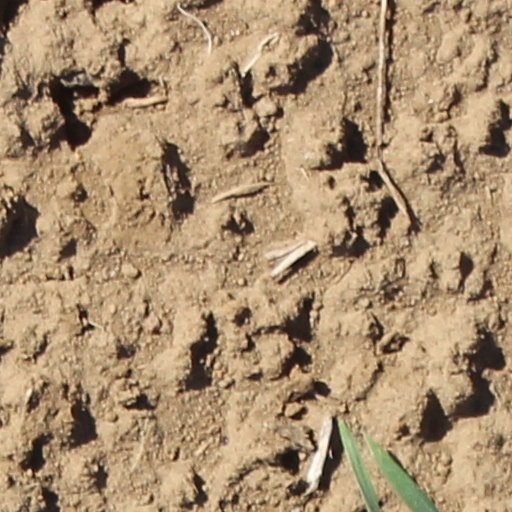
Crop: wheat